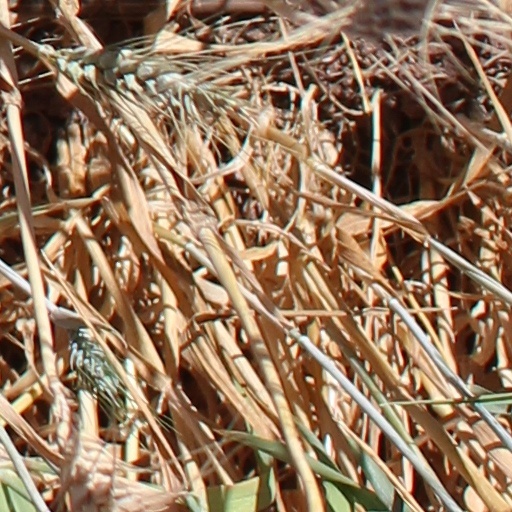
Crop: wheat